Osjan

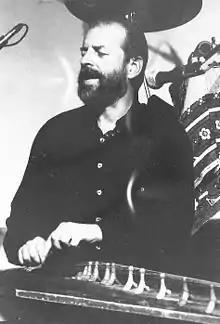
Jacek Ostaszewski of Osjan

"Osjan" was formed in 1971 by Jacek Ostaszewski and Marek Jackowski (who later moved to "Maanam"). Over the years, the musicians performing with "Osjan" often changed. The members of the group included Ostaszewski, Wojciech Waglewski, Milo Kurtis, Radosław Nowakowski, Jorgos Skolias, Tomasz Hołuj, and Zygmunt Kaczmarski. Collaborators of Osjan included Don Cherry, Tomasz Stańko, Antymos Apostolis, Paweł Jarzębski, and Jerzy Słomiński.